Hunza (princely state)

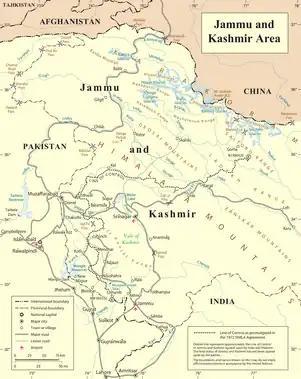
UN map (1972) of Jammu and Kashmir showing the Karakoram Highway up to the Khunjerab Pass. Baltit (Karimabad) is the capital of Hunza.

Hunza, also known as Kanjut, was a Burusho princely state in the present-day Gilgit Baltistan region of Pakistan. Although under the suzerainty of the Jammu and Kashmir (princely state), it was not a part of it and had status of a separate state. Initially, it functioned as a principality and subsequently became a princely state under a subsidiary alliance with the British India starting in 1892 and continuing until August 1947. For a brief period of three months, it remained unaligned after gaining independence, and then from November 1947 until 1974, it retained its status as a princely state within Pakistan. The territory of Hunza now constitutes the northernmost part of Gilgit-Baltistan, Pakistan.